Survakane

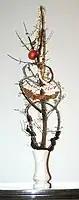
A decorated survaknitsa.

The survaknitsa or survachka is a curled branch of a cornel tree, usually decorated with coins, popcorn, dried fruits, small bagels, ribbons, and threads, although different decorations are used in different regions of Bulgaria. Typically, northern Bulgarian survaknitsas will have fruits, bread, and seeds strung on them, while coins are used in the south. The branches are usually bent so as to resemble the Cyrillic letter "f" (Ф). The selection process for a branch is usually held a few days before New Year's, in order to have time to decorate the stick as the family sees fit.